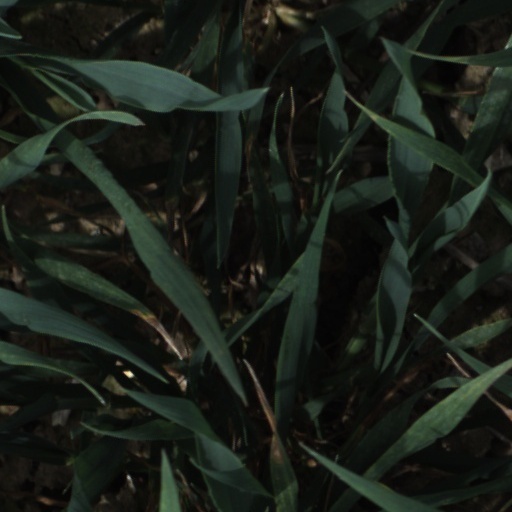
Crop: wheat